The Dawn (film)

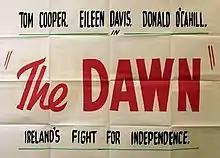
Handpainted poster from County Donegal

The Dawn is a 1936 Irish film directed and produced by Tom Cooper, who also co-wrote and acted in the film. Set during the Irish War of Independence, it was the first indigenous sound production produced during the Irish Free State period. It was released in the United States under the title Dawn Over Ireland.